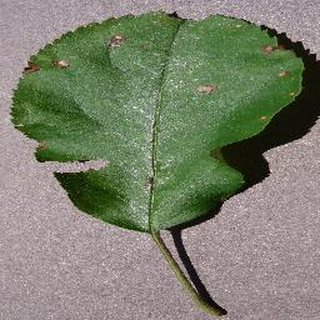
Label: apple_black_rot